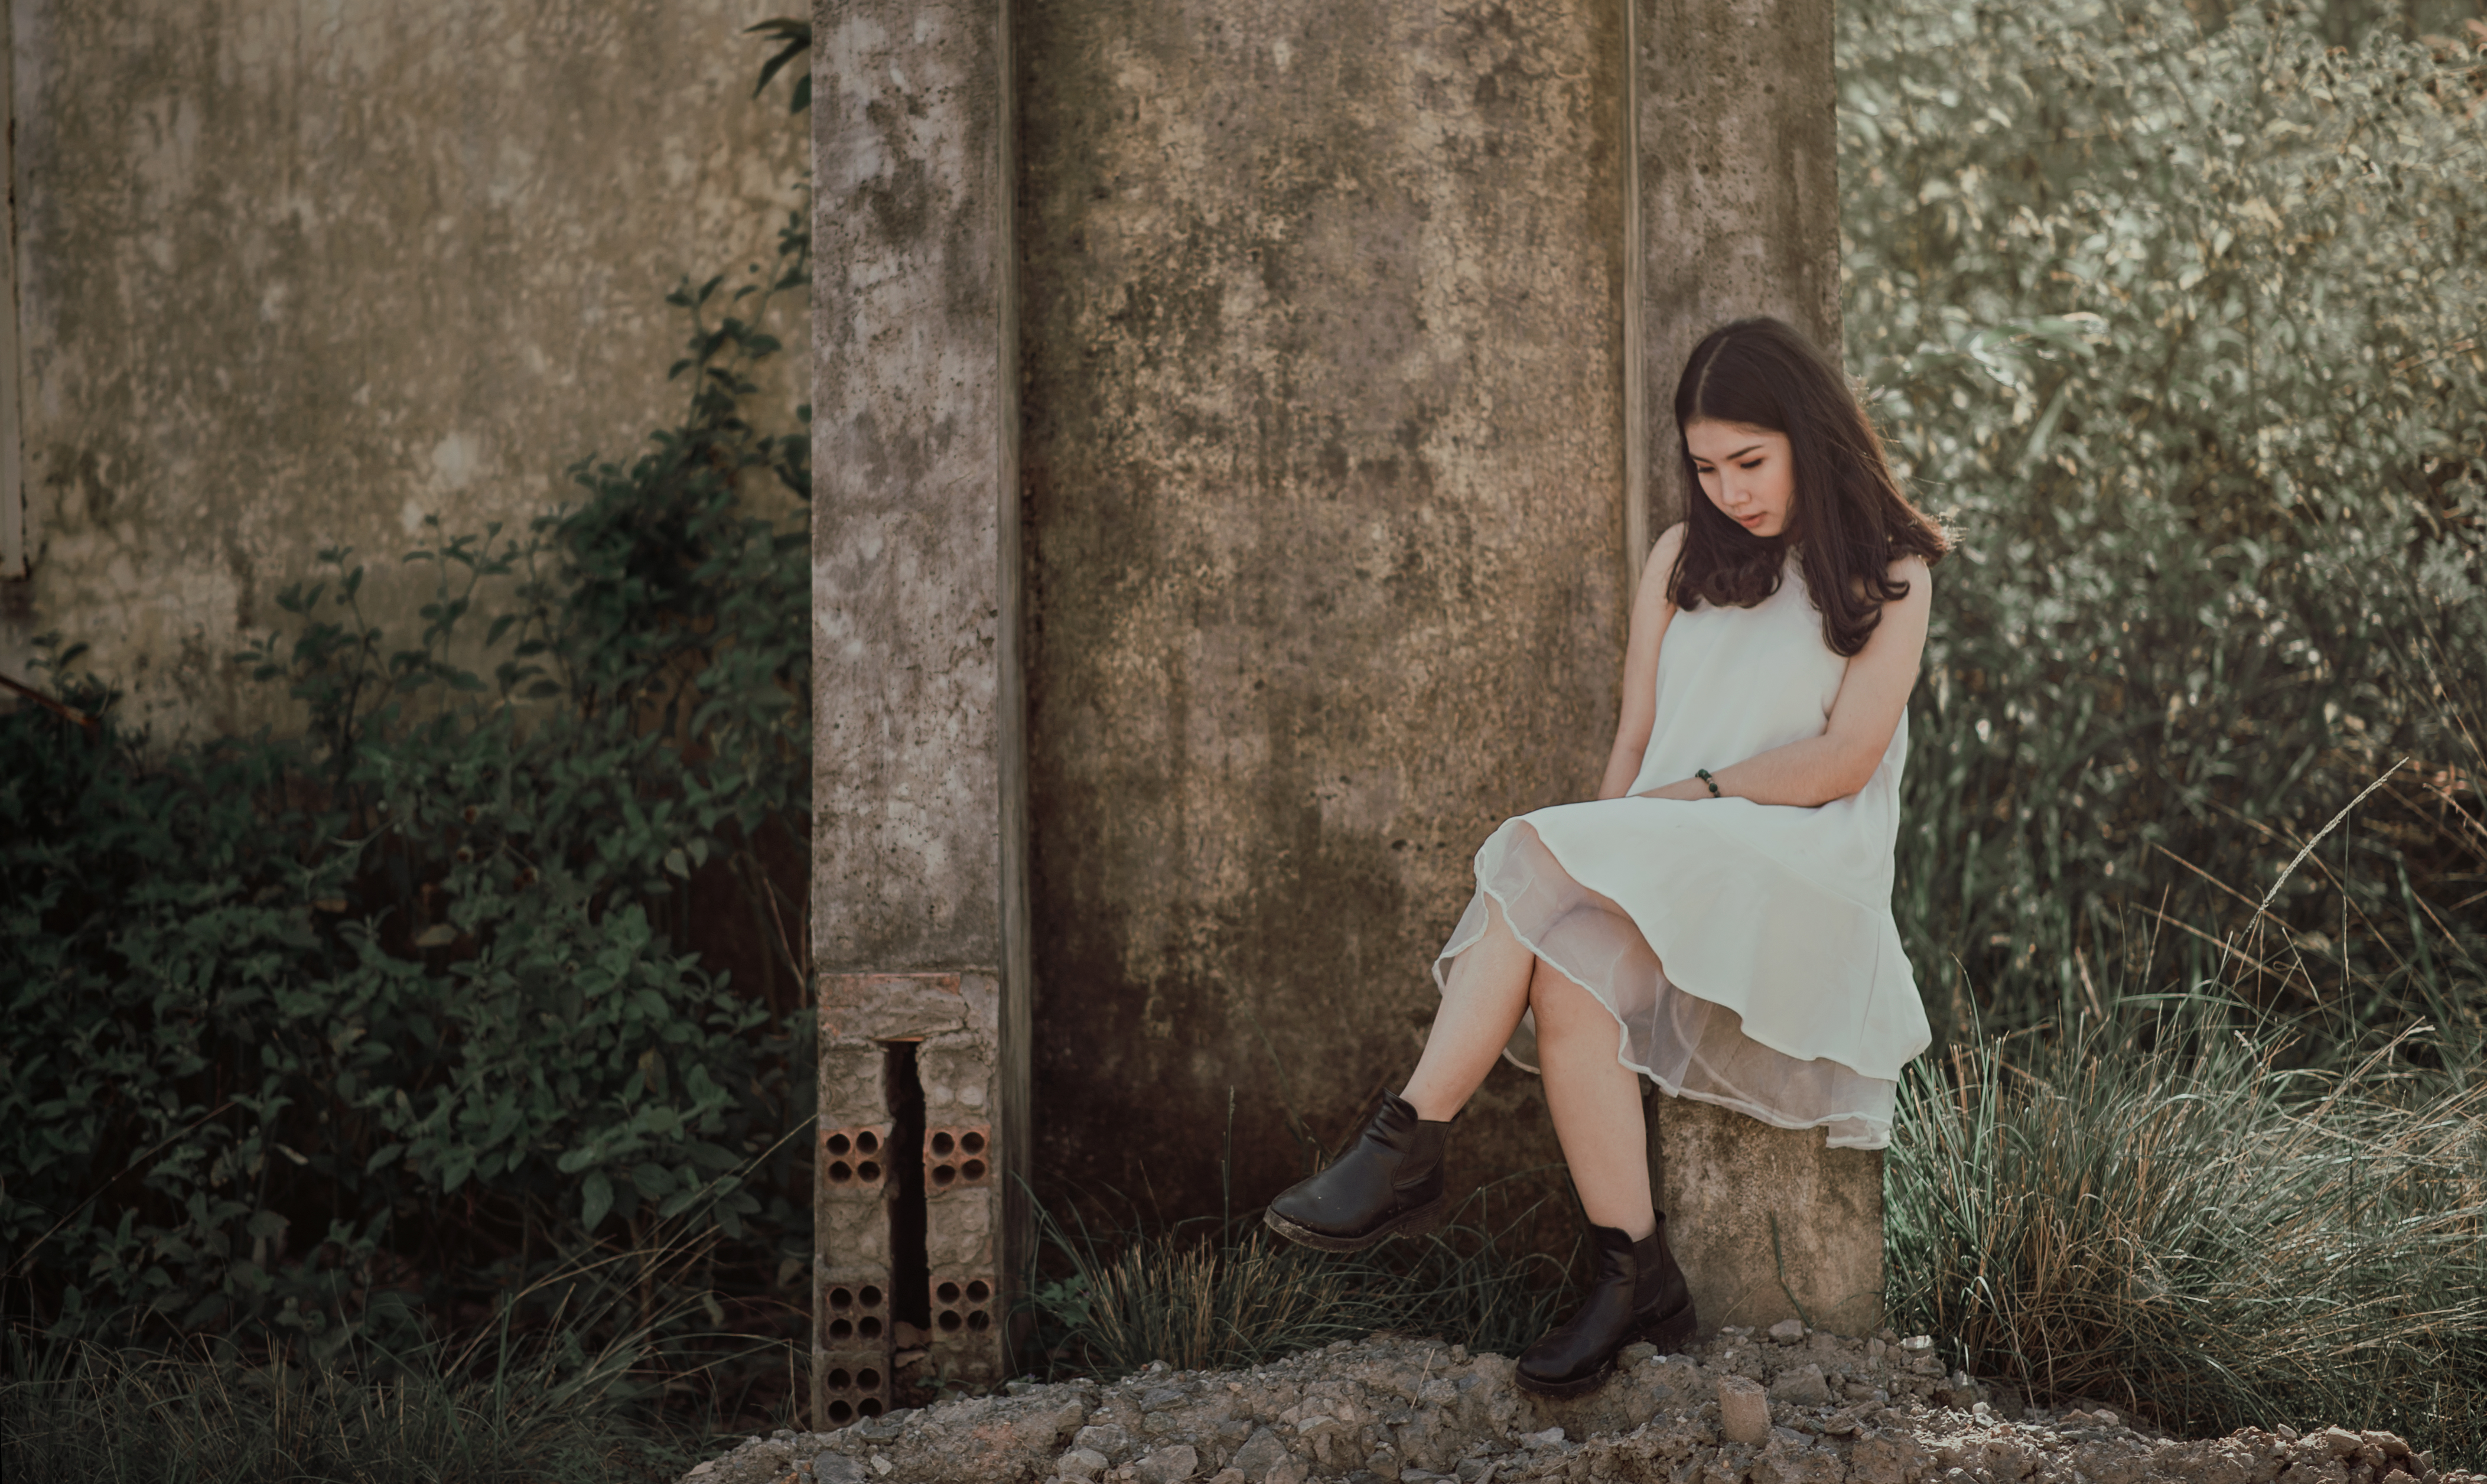
portrait, girl, beautiful, deep, happy, skin, face, slips, eyes, make up, skincare, photograph, nature, beauty, lady, tree, photography, sitting, photo shoot, dress, grass, sunlight, model, portrait photography, forest, woodland, plant, flash photography